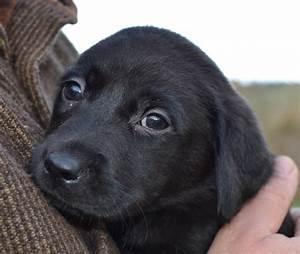
dog